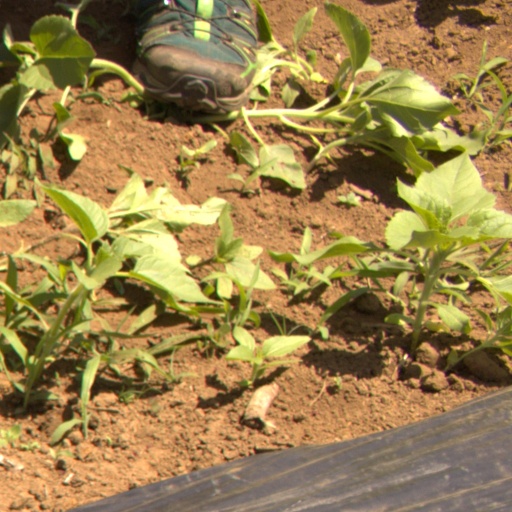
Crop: Jerusalem artichoke